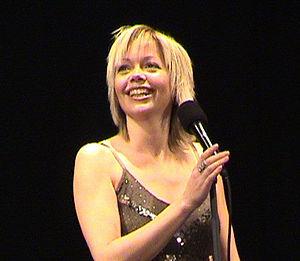
Britt-Synnøve Johansen, née le 23 juin 1970 à Haugesund, est une chanteuse et actrice de comédies musicales norvégienne. Elle représente la Norvège au Concours Eurovision de la chanson 1989.